Curt Herzstark

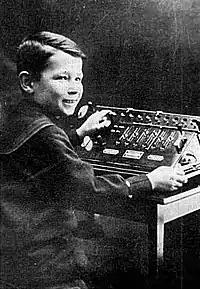
Curt Herzstark at the 1910 office equipment exhibition in Vienna

Curt Herzstark (January 26, 1902 – October 27, 1988) was an Austrian engineer. During World War II, he designed plans for a mechanical pocket calculator (the "Curta").